Aircraft

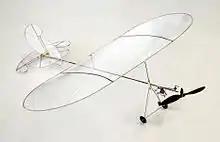
A model aircraft, weighing six grams

A military aircraft is any aircraft that is operated by a legal or insurrectionary armed service of any type. Military aircraft can be either combat or non-combat: